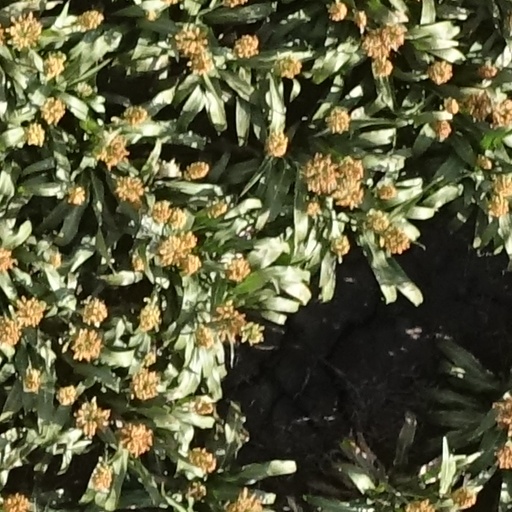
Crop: sorghum